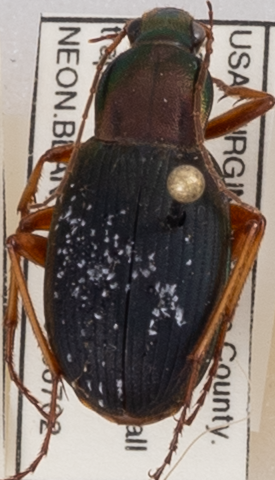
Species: Chlaenius aestivus
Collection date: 2019-07-02 04:00:00
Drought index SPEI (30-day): -0.078
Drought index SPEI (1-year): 2.09
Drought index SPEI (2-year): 2.09